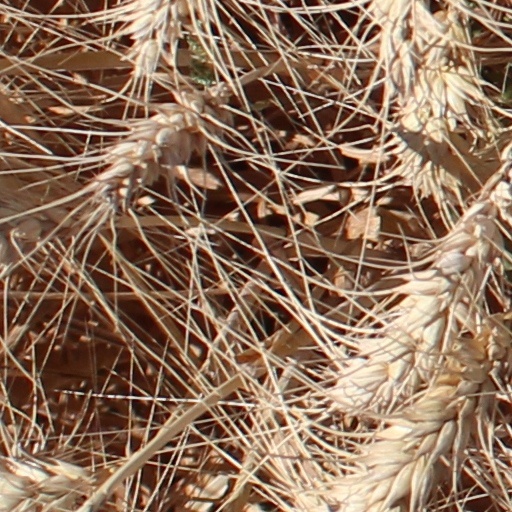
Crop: wheat